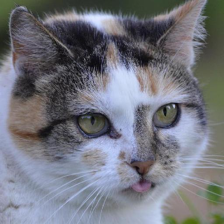
Label: animals